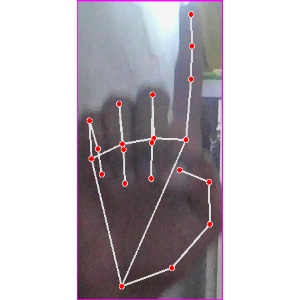
अक्षर: क